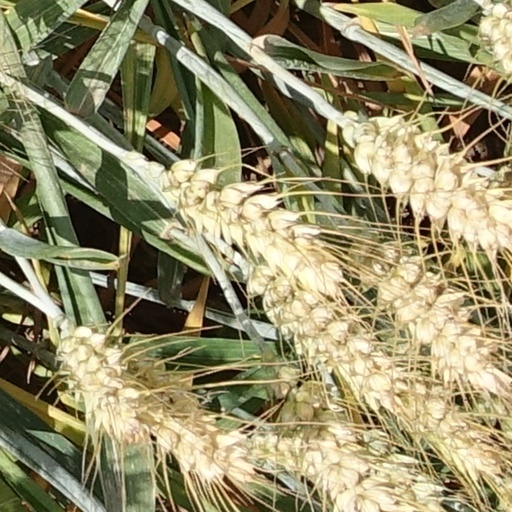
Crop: wheat